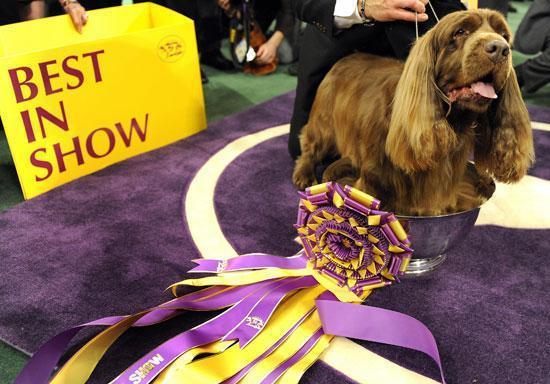
Sussex_spaniel